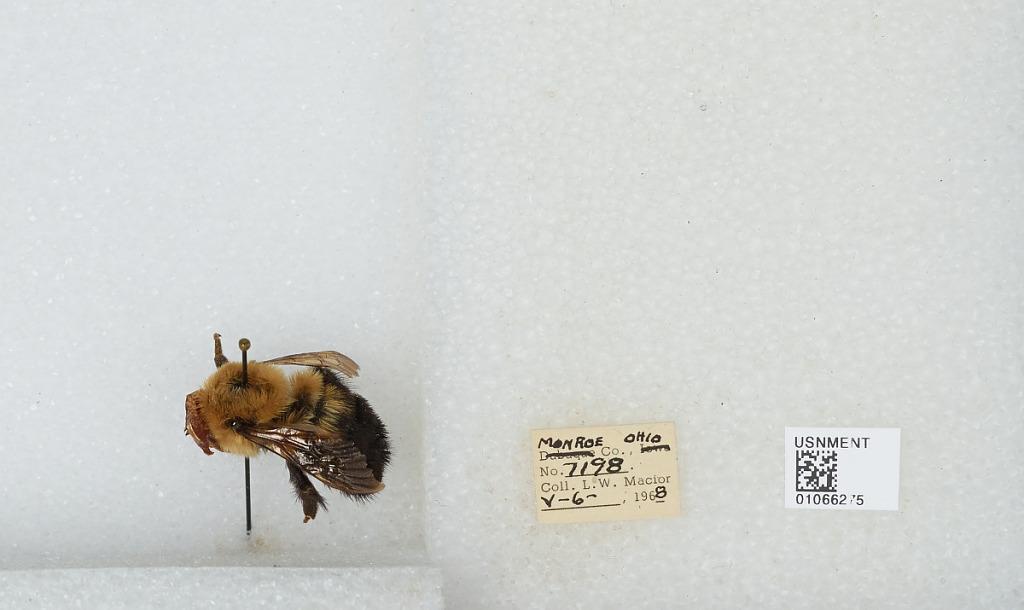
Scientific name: Bombus (Pyrobombus) bimaculatus Cresson
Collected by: L. Macior
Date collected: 1968-5-6
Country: United States
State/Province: Ohio
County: Monroe
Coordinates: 39.73, -81.08